Tony Le-Nguyen

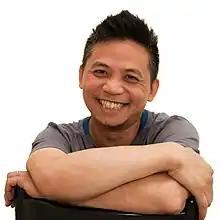

Tony Le Nguyen is a Vietnamese-Australian actor, film-maker and teacher. Le-Nguyen is perhaps best known for his role as Tiger in the 1992 Australian drama film "Romper Stomper".